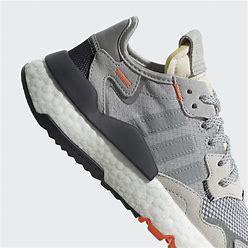
Brand: adidas
Model: Nite Jogger